Spanish Renaissance architecture

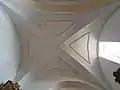
Groin vault in the Church of La Asunción in Almansa, Spain

Spanish Renaissance architecture emerged in the late 15th century as Renaissance ideals reached Spain, blending with existing Gothic forms. Rooted in Renaissance humanism and a renewed interest in Classical architecture, the style became distinguished by a synthesis of Gothic and Italian Renaissance elements. The style is a creation of uniquely Spanish phases notable because of both rich ornamentation and restrained minimalism. The period saw contributions from the patronage of noble families, notably the House of Mendoza, and architects like Lorenzo Vázquez de Segovia, whose works in places like the in Valladolid, incorporated Tuscan-Roman motifs alongside Gothic forms.